Gunnar Asgeir Sadolin

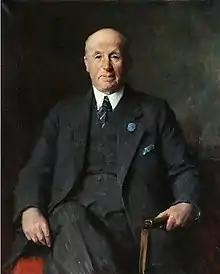
Sadolin painted by Herman Vedel in 1941

Sadolin was born in Valløby, the son of parish priest Ole Jørgen Sadolin (1826–1908) and Louise Suzette Emilie Marcussen (1838–1906).